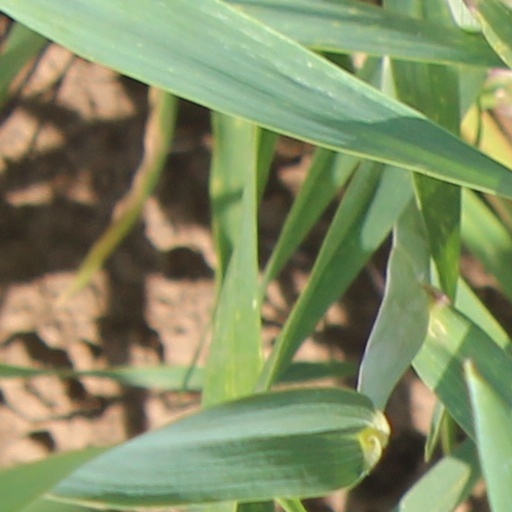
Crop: wheat